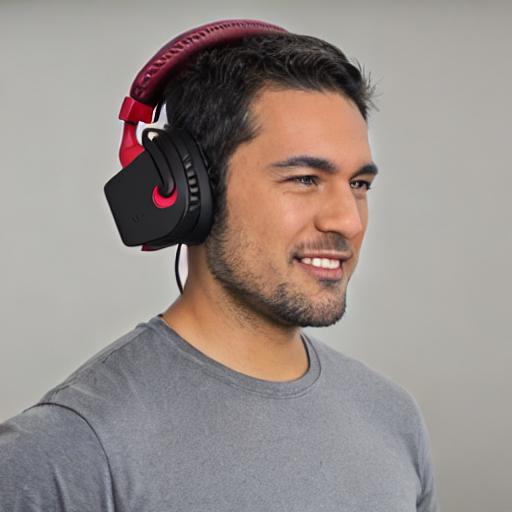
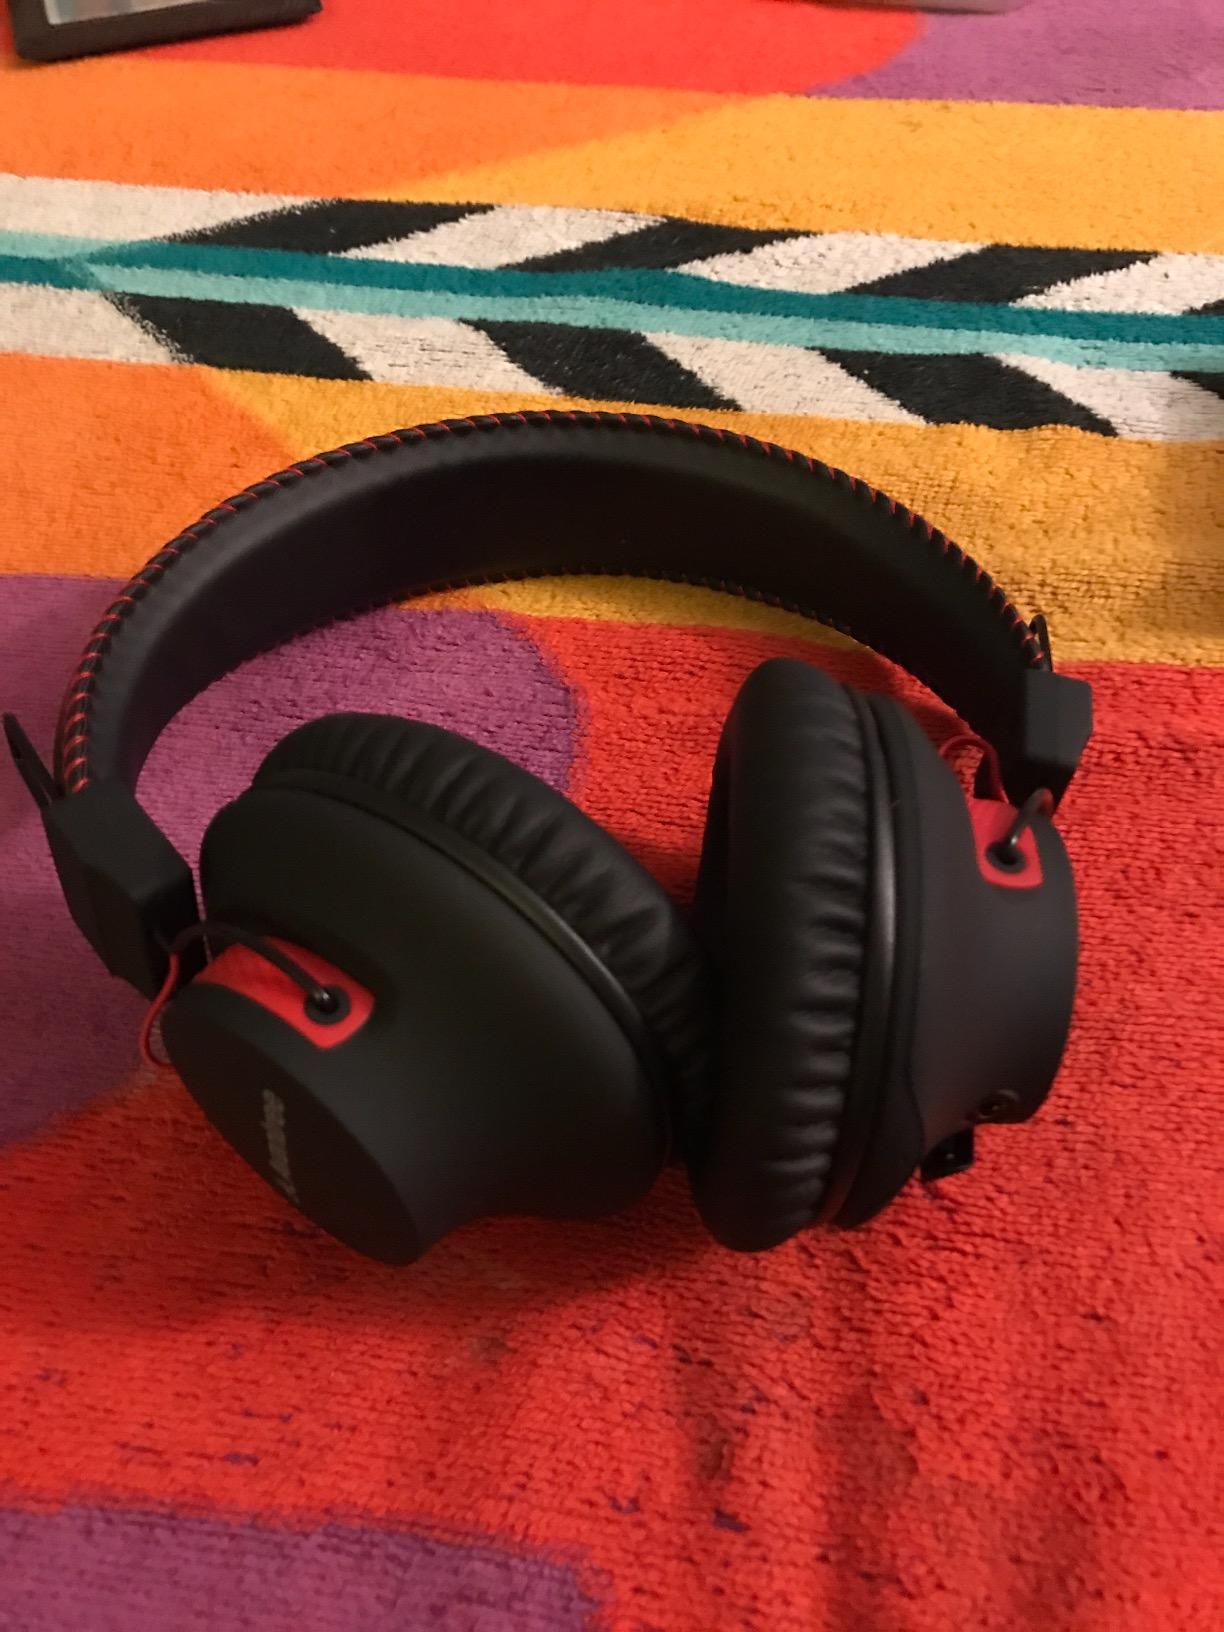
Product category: headphones
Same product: no